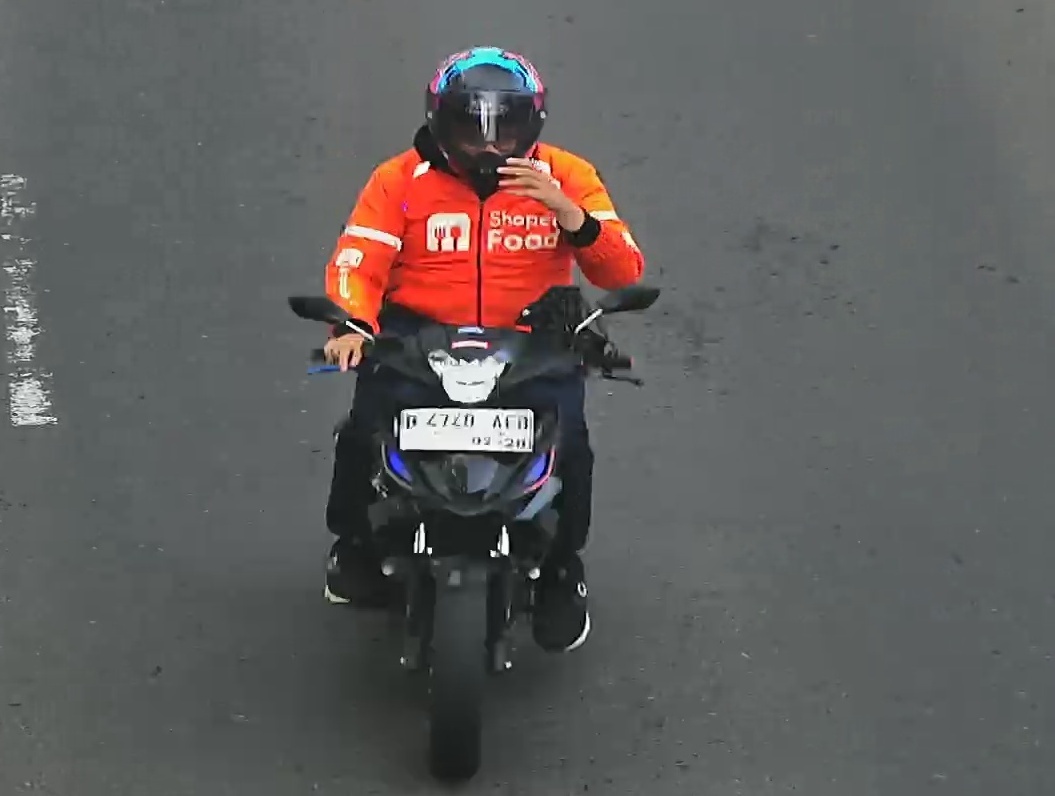
person-with-helmet: 1
person-without-helmet: 0